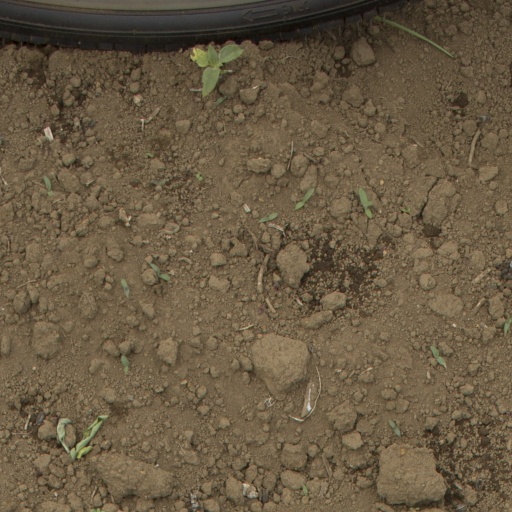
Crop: Jerusalem artichoke